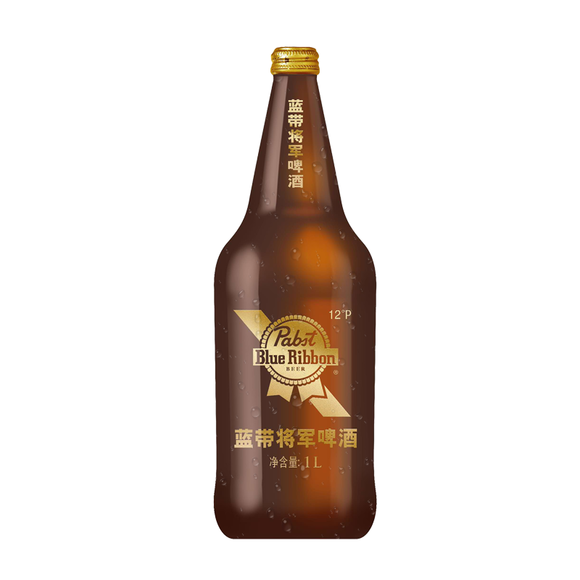
Label: metal